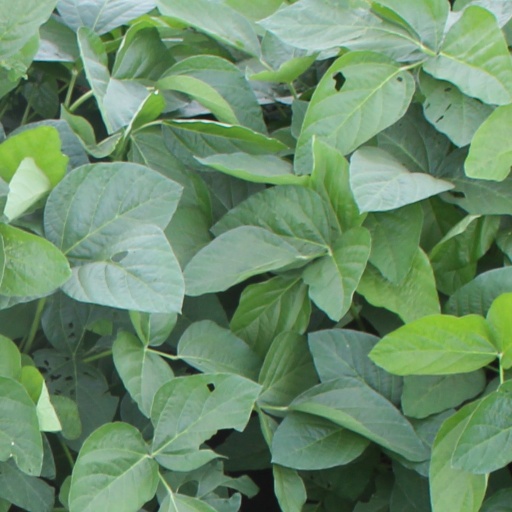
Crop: soybean